Agraharathil Kazhutai

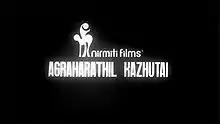
Title card

Agraharathil Kazhutai is a 1977 Indian Tamil-language satirical film directed by John Abraham and written by Venkat Swaminathan. Inspired by Robert Bresson's French film "Au hasard Balthazar" (1966), the film stars M. B. Sreenivasan and Swathi. It revolves around a donkey which faces ridicule when brought to a Brahmin village.